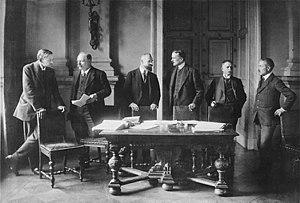
Cette page concerne l'année 1919 du calendrier grégorien.
Johannes Giesberts est un homme politique allemand, né le 3 février 1865 à Straelen et mort le 7 août 1938 à Mönchengladbach.
Walther Adrian Schücking était un homme politique libéral, professeur de droit et premier juge allemand permanent à la Cour internationale de justice à La Haye de 1930 à 1935.